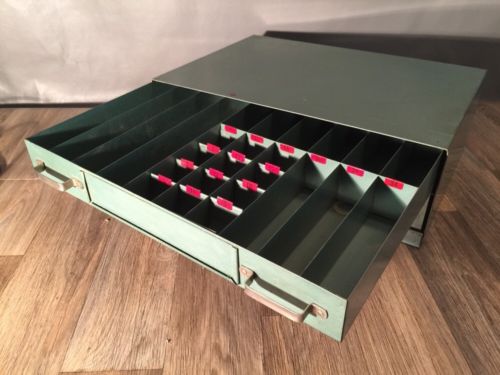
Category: cabinet